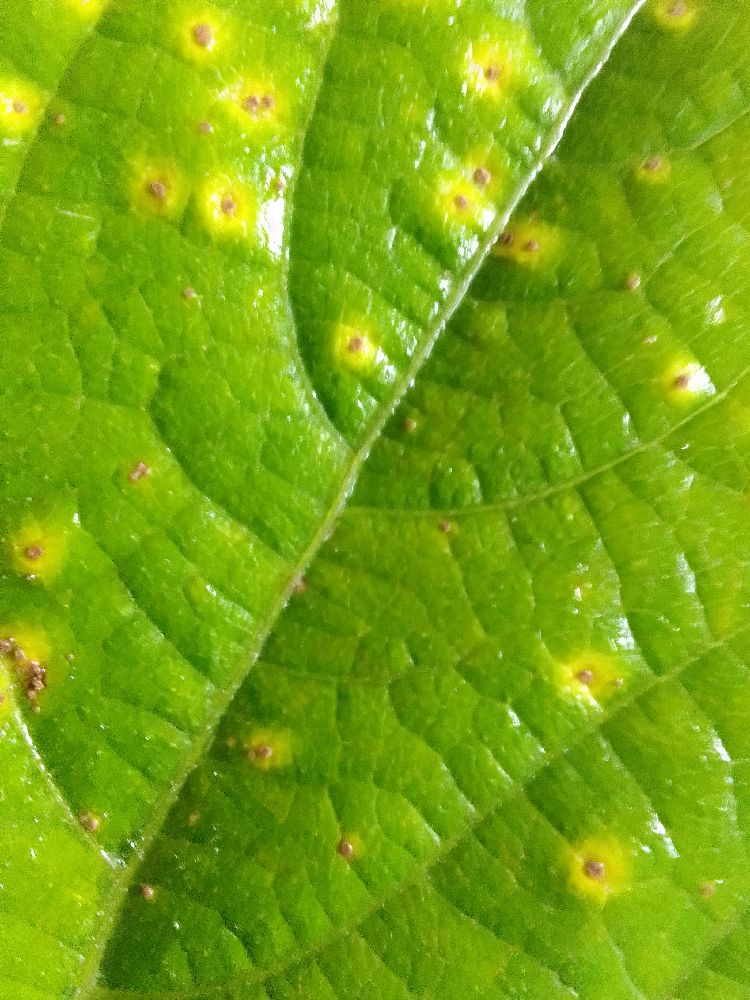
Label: rust